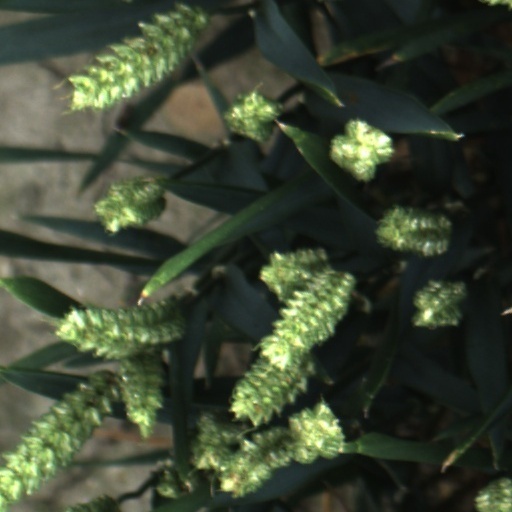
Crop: wheat